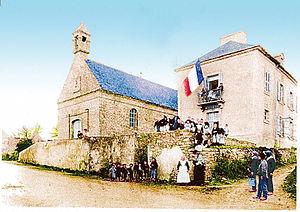
Anciennes mairie et chapelle Sainte-Croix de Caudan
Caudan est une commune du département du Morbihan, dans la région Bretagne, en France.